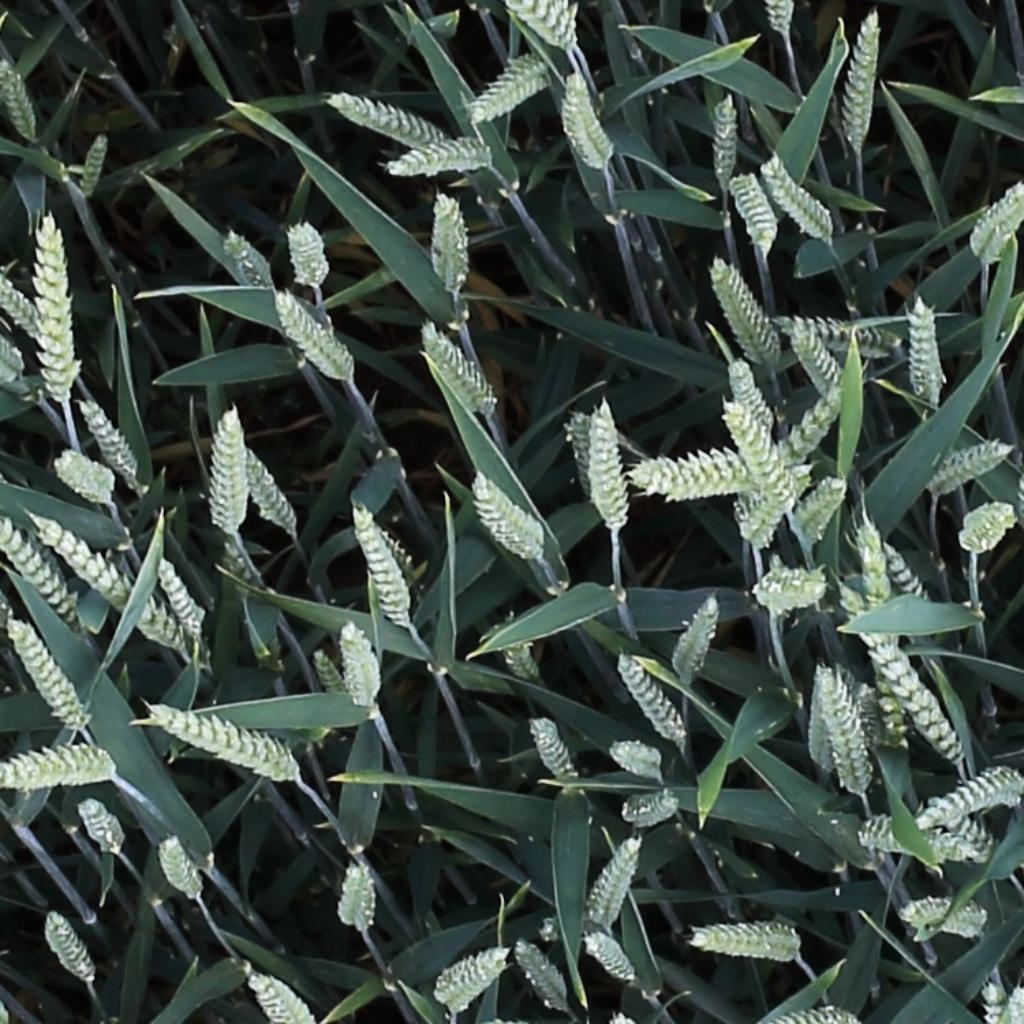
Country: Switzerland
Location: Usask
Wheat development stage: Filling